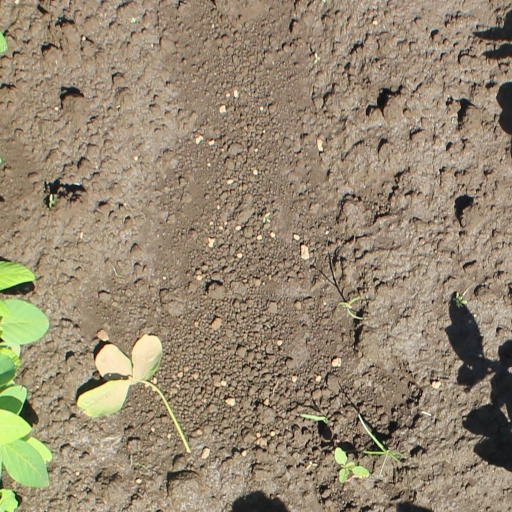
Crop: soybean